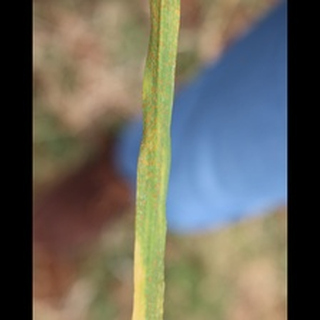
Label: wheat_black_rust